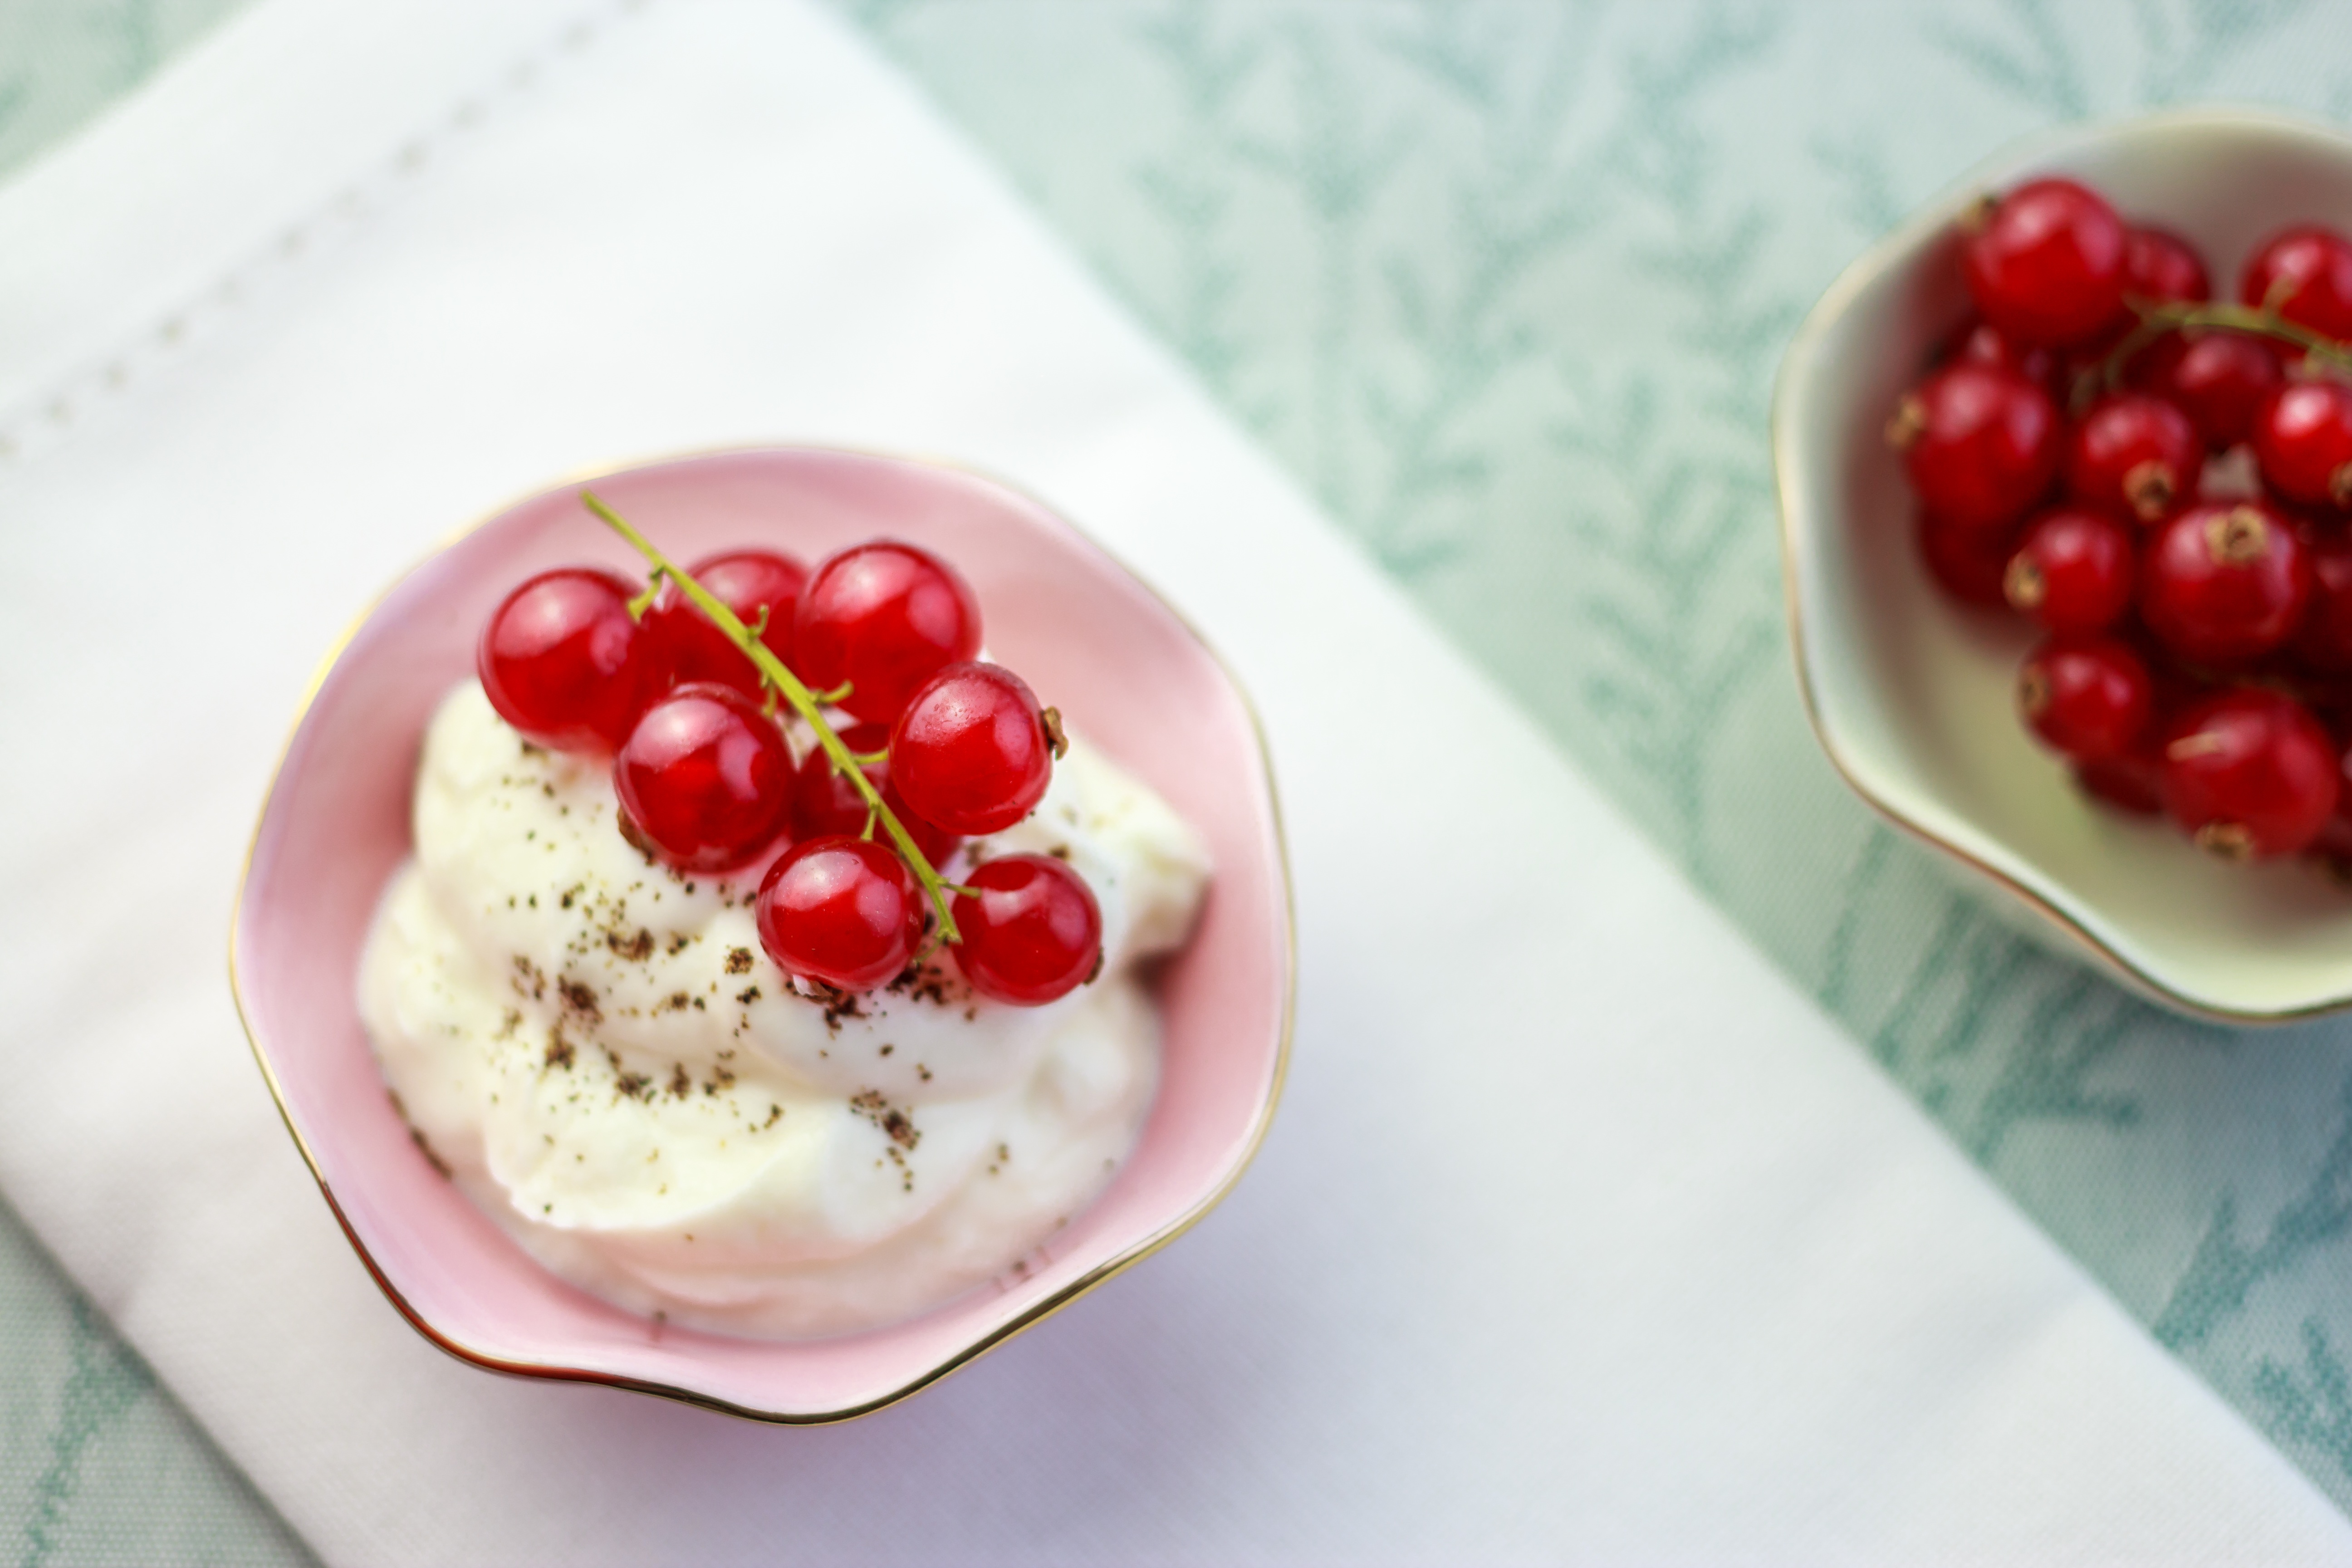
nature, plant, raspberry, fruit, summer, ripe, dish, meal, food, red, produce, garden, breakfast, healthy, close, ice cream, dessert, cream, delicious, dairy product, strawberry, sweet dish, berries, fruits, strawberries, vanilla, benefit from, soft fruit, sour, flowering plant, sweet food, currants, red currant, garden currant, quark, pavlova, frutti di bosco, semifreddo